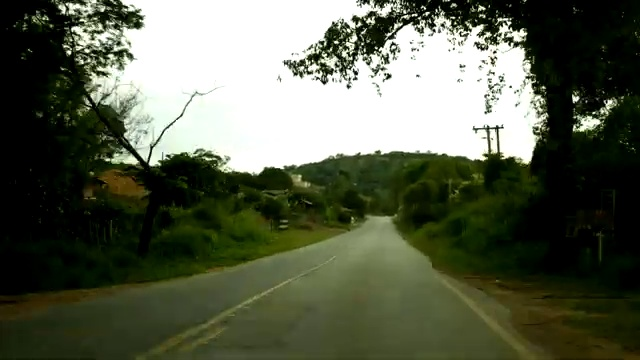
Fire: no
Smoke: no